Palmette

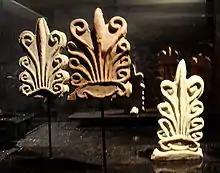
Several antefixae with "flame palmette" designs, Ai Khanoum (Afghanistan), 2nd century BC

According to Boardman, although lotus friezes or palmette friezes were known in Mesopotamia centuries before, the unnatural combination of various botanical elements which have no relationship in the wild, such as the palmette, the lotus and sometimes rosette flowers, is a purely Greek innovation, which was then adopted on a very broad geographical scale throughout the Hellenistic world.